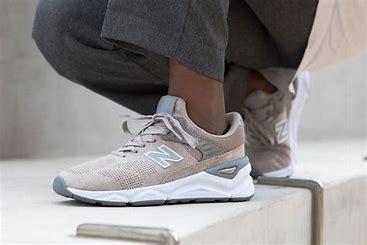
Brand: New
Model: Balance New Balance X 90